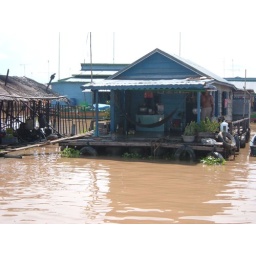
Fish farm house.The fish live under the house